Château de La Motte (Lyon)

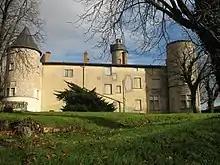
The castle of La Motte in Lyon in the Rhône

Château de La Motte is a French castle that is also known as "The castle of La Motte" or just "La Mothe". It is located in the 7th arrondissement of Lyon, on the left bank of the Rhône. It stands near the junction of two ancient roads of eastern and southern Lyon, on the border between the Dauphiné and Lyonnais. It occupies a small hill (hence the name) created in Gallo-Roman times for flood protection and because of good visibility.